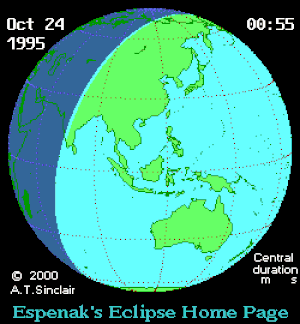
Une éclipse solaire totale a eu lieu le 24 octobre 1995.